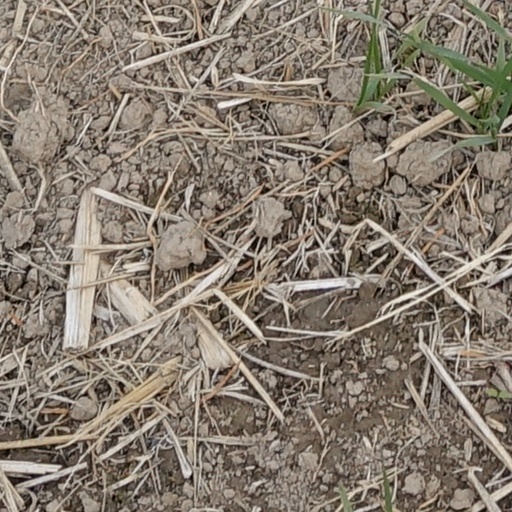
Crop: wheat